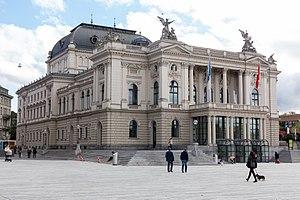
La Suisse, en forme longue la Confédération suisse est un pays d'Europe centrale et, selon certaines définitions, de l'Ouest, formé de 26 cantons, avec Berne pour capitale de facto, parfois appelée « ville fédérale ». La Suisse est bordée par l'Allemagne au nord, l'Autriche et le Liechtenstein à l'est-nord-est, l'Italie au sud et au sud-est et la France à l'ouest. C'est un pays sans côte océanique, mais qui dispose d'un accès direct à la mer par le Rhin. La superficie de la Suisse est de 41 285 km². Elle est géographiquement divisée entre les Alpes, le plateau suisse et le Jura. Les Alpes occupent la majeure partie du territoire. La population de la Suisse dépasse les 8,5 millions d'habitants et elle se concentre principalement sur le plateau, là où se trouvent les plus grandes villes. Parmi elles, Zurich, Genève et Bâle sont les agglomérations les plus importantes du pays en termes économiques et de population, et des villes mondiales où se trouvent le siège d'organisations internationales et des aéroports de dimension internationale.